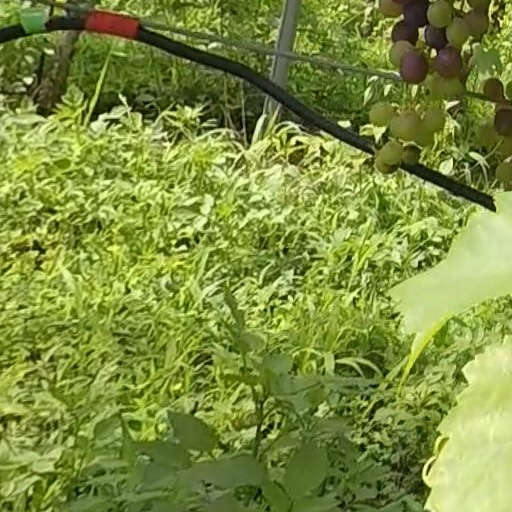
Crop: grape